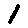
Label: 1